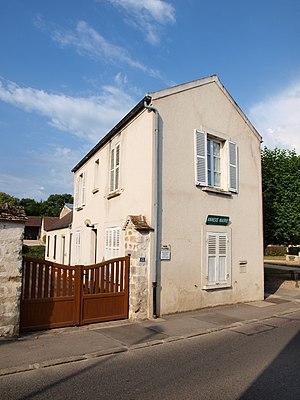
Mairie de Cély-en-Bière (Seine-et-Marne, France)